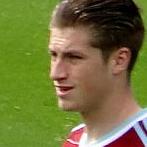
Age: 18